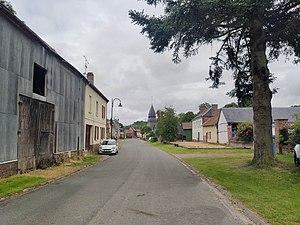
Thoix - Rue d'En Haut et clocher de l'église
Thoix est une commune française située dans le département de la Somme, en région Hauts-de-France.